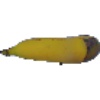
Label: Banana 1